Schizophrenia

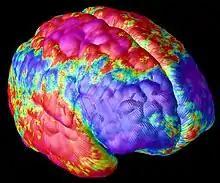
Map of deficits in neural tissue throughout the human brain in a patient with schizophrenia. The most deficient areas are magenta, while the least deficient areas are blue.

An estimated 70% of those with schizophrenia have cognitive deficits, and these are most pronounced in early-onset and late-onset illness. These are often evident long before the onset of illness in the prodromal stage, and may be present in childhood or early adolescence. They are a core feature but not considered to be core symptoms, as are positive and negative symptoms. However, their presence and degree of dysfunction is taken as a better indicator of functionality than the presentation of core symptoms. Cognitive deficits become worse at first episode psychosis but then return to baseline, and remain fairly stable over the course of the illness.